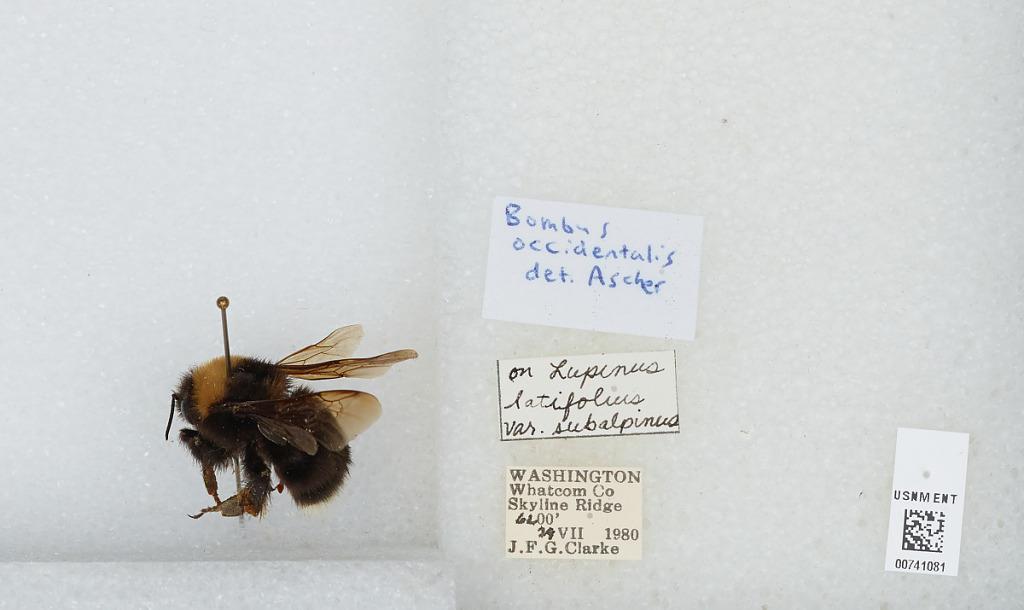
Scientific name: Bombus (Bombus) occidentalis Greene
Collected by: J. Clarke
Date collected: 1980-7-24
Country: United States
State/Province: Washington
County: Whatcom
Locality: Skyline Ridge
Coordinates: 48.8592, -121.843
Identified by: Ascher